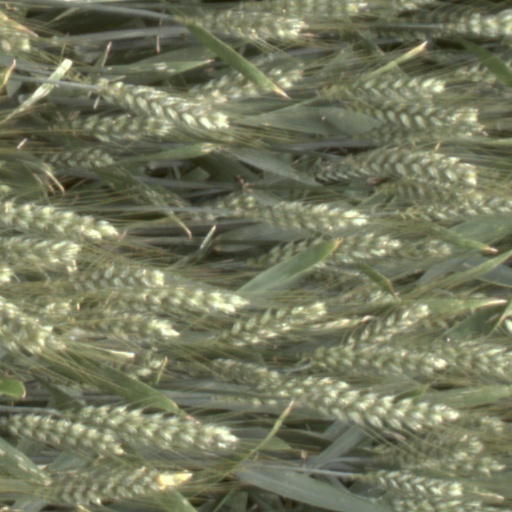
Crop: wheat